ISKCON Temple, Chennai

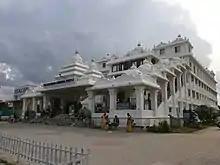
The ISKCON temple in Chennai

ISKCON Temple Chennai, also known as the Sri Sri Radha Krishna Mandir, is a Gaudiya Vaishnavism temple in Chennai, India. The temple is dedicated to Supreme Lord Krishna and His divine consort Radha. It was formally inaugurated on 26 April 2012.